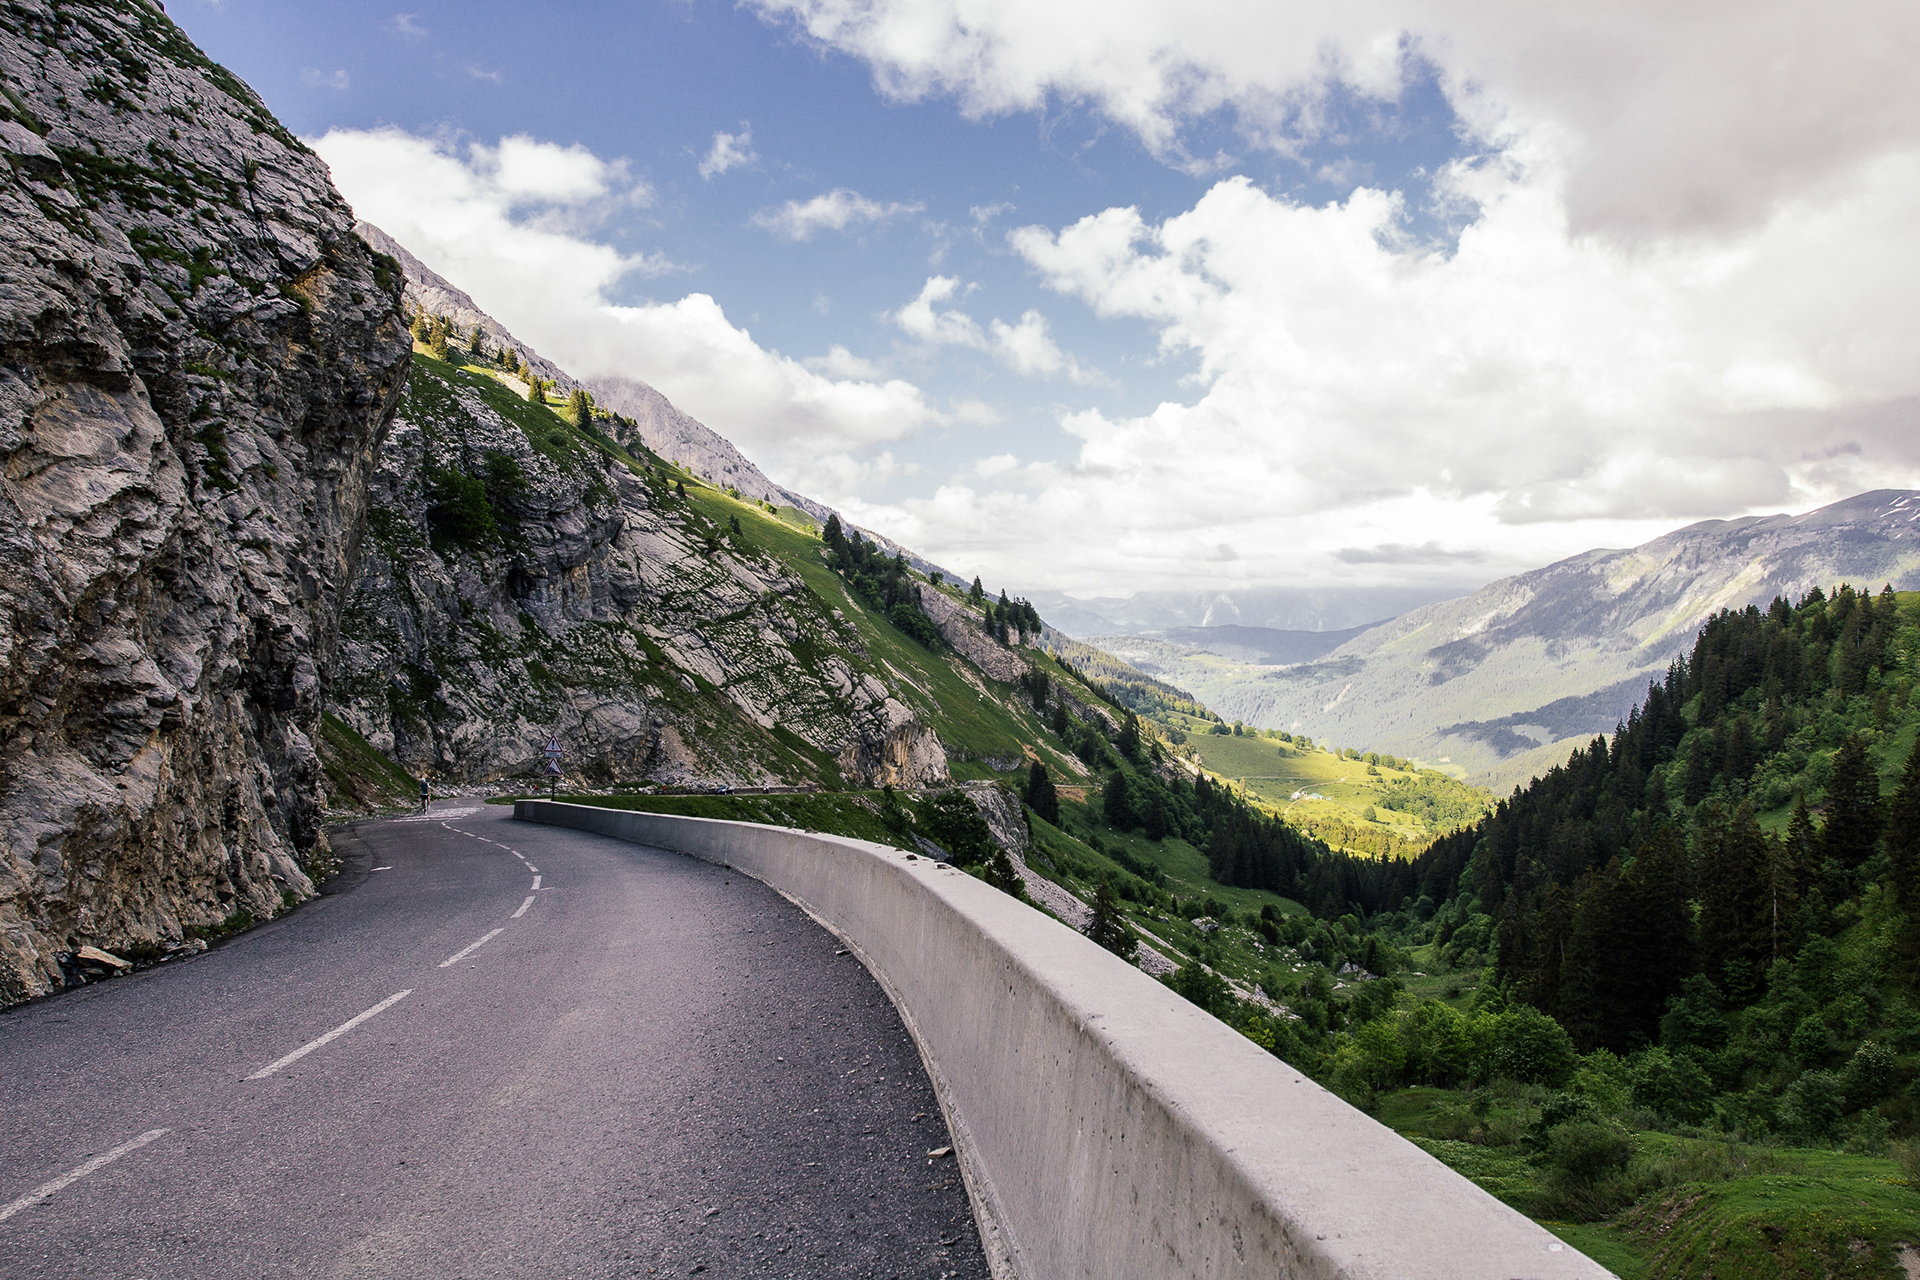
mountain, mountainous landforms, road, mountain pass, highland, sky, asphalt, natural landscape, mountain range, road surface, thoroughfare, infrastructure, highway, tree, geological phenomenon, cloud, valley, hill, rock, grass, alps, national park, hill station, road trip, landscape, ridge, fjord, plant, fell, lane, vacation, slope, nonbuilding structure, terrain, tourism